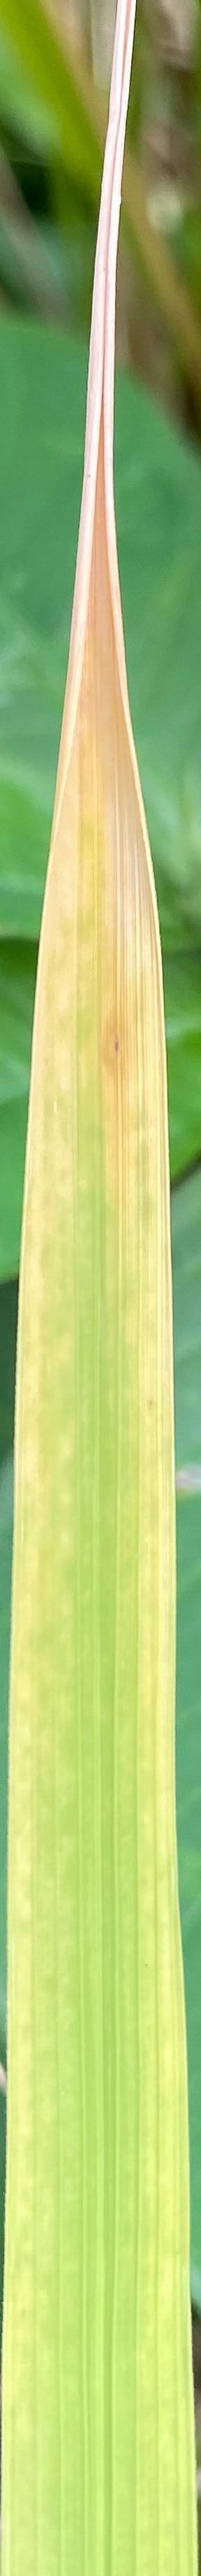
Nhãn: N